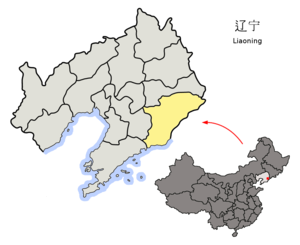
Dandong / Administrative enheder
Dandong i Liaoning
Dandong er en by på præfekturniveau i provinsen Liaoning i Nord-Kina ved Kinas kyst til det Gule Hav. Præfekturet har et areal på 15,222 km² hvoraf byområdet udgør 832 km², og en befolkning på 2.409.697 mennesker, heraf 780.414 i byområdet.